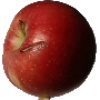
Label: Apple Braeburn 1